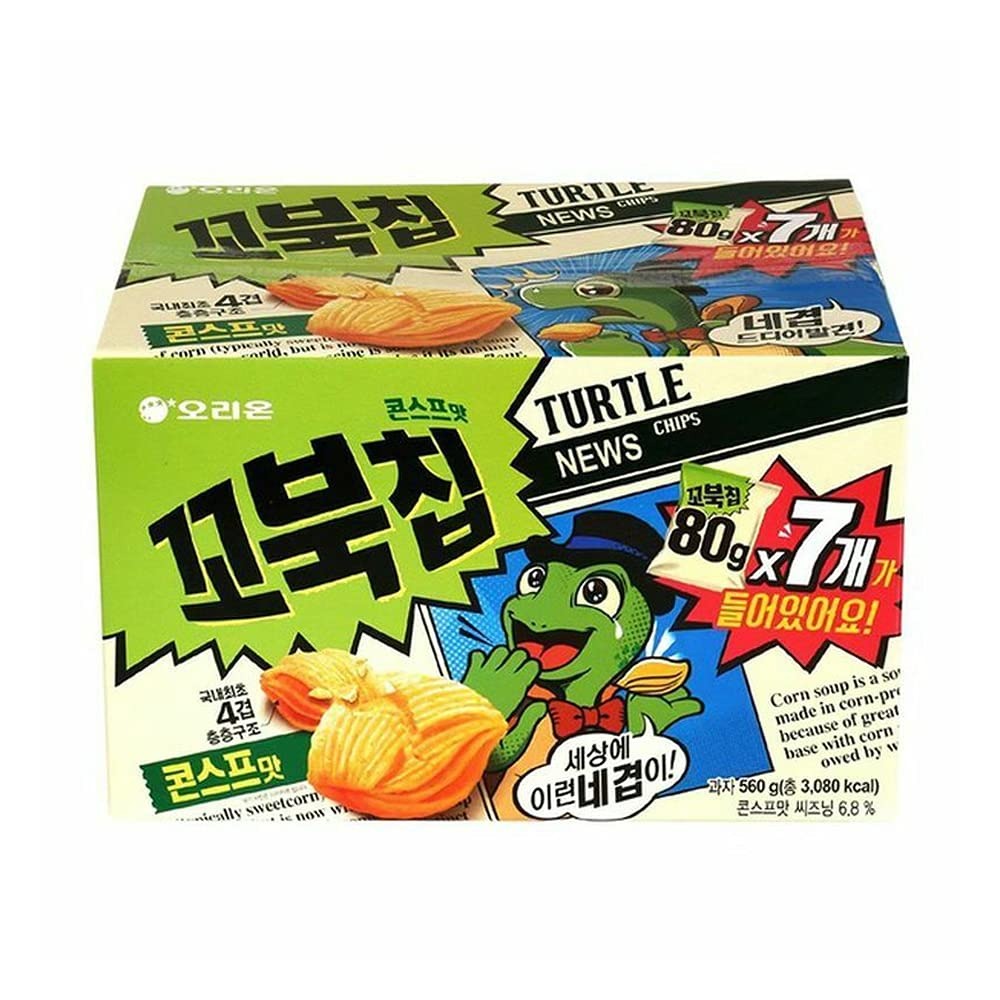
Item Name: Turtle Chips Sweet Corn Flavor 2.82Oz X 7Packs
Value: 19.7
Unit: Ounce

Price: 23.85